MC Sapão

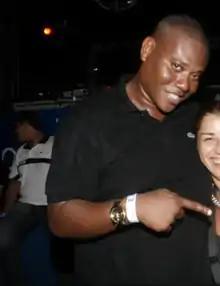
Sapão with a fan in 2010

Jefferson Fernandes Luiz (November 12, 1978 – April 19, 2019), known professionally as MC Sapão or simply as Sapão, was a Brazilian singer-songwriter who reached fame in the mid-2000s with the hits "Diretoria" and "Eu Tô Tranquilão".